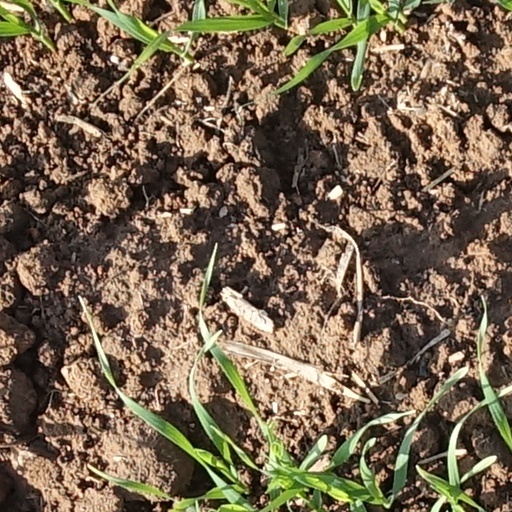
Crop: wheat